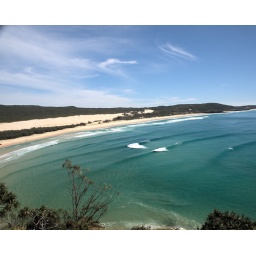
View from the hill over the beach at Fraser island. .The waves never seem to stop.